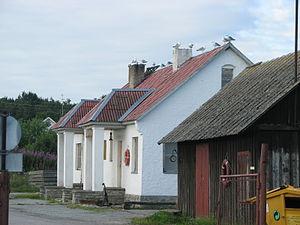
Leppneeme est un village de la commune de Viimsi du comté de Harju en Estonie. Au 31 décembre 2011, il compte 464 habitants.